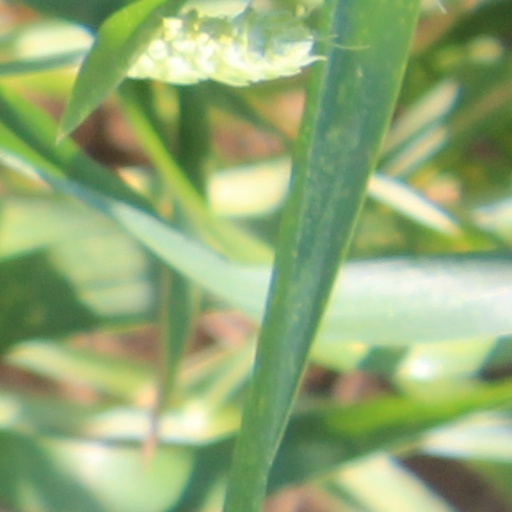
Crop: wheat